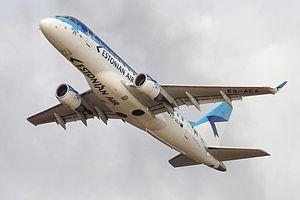
Estonian Air était la compagnie aérienne nationale d’Estonie, possédée à 97,34 % par le gouvernement estonien. Basée à Tallinn, elle desservait 11 destinations avant sa fermeture et a transporté 887 563 passagers en 2012. Elle a fait faillite en novembre 2015.